Dario Potroško

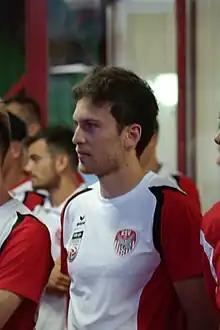
Potroško with Kapfenberger SV in 2017

Dario Potroško (born 9 October 1992) is a Croatian football player. He plays for Austrian club TUS Vorau.